Merchants of Doubt

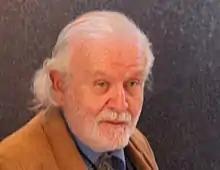
Fred Singer (2011), a prominent opponent of greenhouse gas regulation

Oreskes and Conway write that a handful of politically conservative scientists, with strong ties to particular industries, have "played a disproportionate role in debates about controversial questions". The authors write that this has resulted in "deliberate obfuscation" of the issues which has had an influence on public opinion and policy-making.